Gallo-Roman enclosure of Le Mans

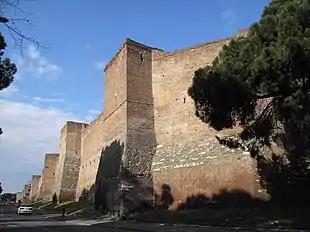
In Rome, Aurelian Wall between the San Sebastiano Gate and the Aredatina Gate.

The late enclosures were associated with a "new military, political, and administrative context", with a notable reduction in the area protected compared to the previous extent of cities. This reassertion of control was exemplified in Rome by the construction of the Aurelian Wall, which spanned 19 km. "Civitas" capitals were equipped with them, as well as other sites that assumed new administrative or strategic roles. The movement commenced in the last quarter of the 3rd century.